Huntington Place

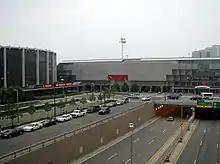
Huntington Place, then Cobo Hall, in 2007, with the southern end of M-10 passing under the center from ending at street level (and becoming/leaving Jefferson Avenue)

The facility and its attached arena initially cost $56 million. It was designed by the Detroit architectural firm Giffels & Rossetti and took four years to complete. Louis Rossetti was the chief architect. The facility is on the site where Antoine de la Mothe Cadillac, a French colonist, first set foot and landed on the banks of the river in July 1701 and claimed the area for France in the name of King Louis XIV. The first convention at the facility was held in 1960 by the Florists' Telegraph Delivery (FTD). The first event was the 43rd Auto Industry Dinner on October 17, 1960, at which President Dwight D. Eisenhower was the keynote speaker. In 1989, a renovation was completed to expand its size to .